April 2021 Mediterranean shipwreck

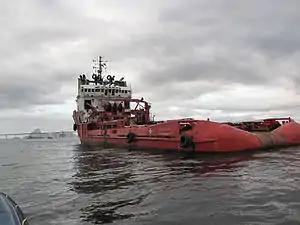
Ocean Viking of the NGO SOS Méditerranée (SOS Mediterranean), which participated in the search operations.

On April 22, 2021, a boat carrying around 130 migrants of sub-Saharan origin sank off the coast of Libya. The disaster led to the death of all the people sailing on the small boat.